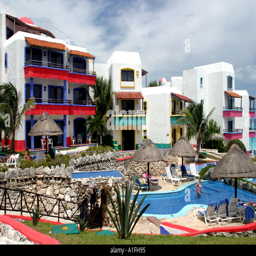
local architecture at a resort